The Birdcage

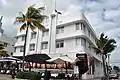
The Carlyle Hotel on Ocean Drive in South Beach served as the exterior stand-in for the film's namesake club during shooting.

Mike Nichols was originally involved as the director of the 1983 Broadway adaptation of "La Cage aux Folles", but was fired from the production by producer Allan Carr. In 1994, Nichols convinced John Calley, then the head of United Artists, who owned the rights to the original 1978 film version, to renew the option with him as a director and producer. Calley, a longtime friend of Nichols, said, "I asked Mike if there was anything we owned that interested him. And he said, 'You own a project that has one of the greatest comedy structures.' We got the rest of the rights, and he said he wanted to call Elaine and ask her to do it. The next day she said yes."